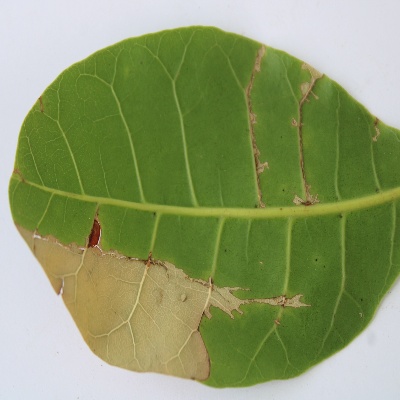
Crop: Cashew
Condition: anthracnose